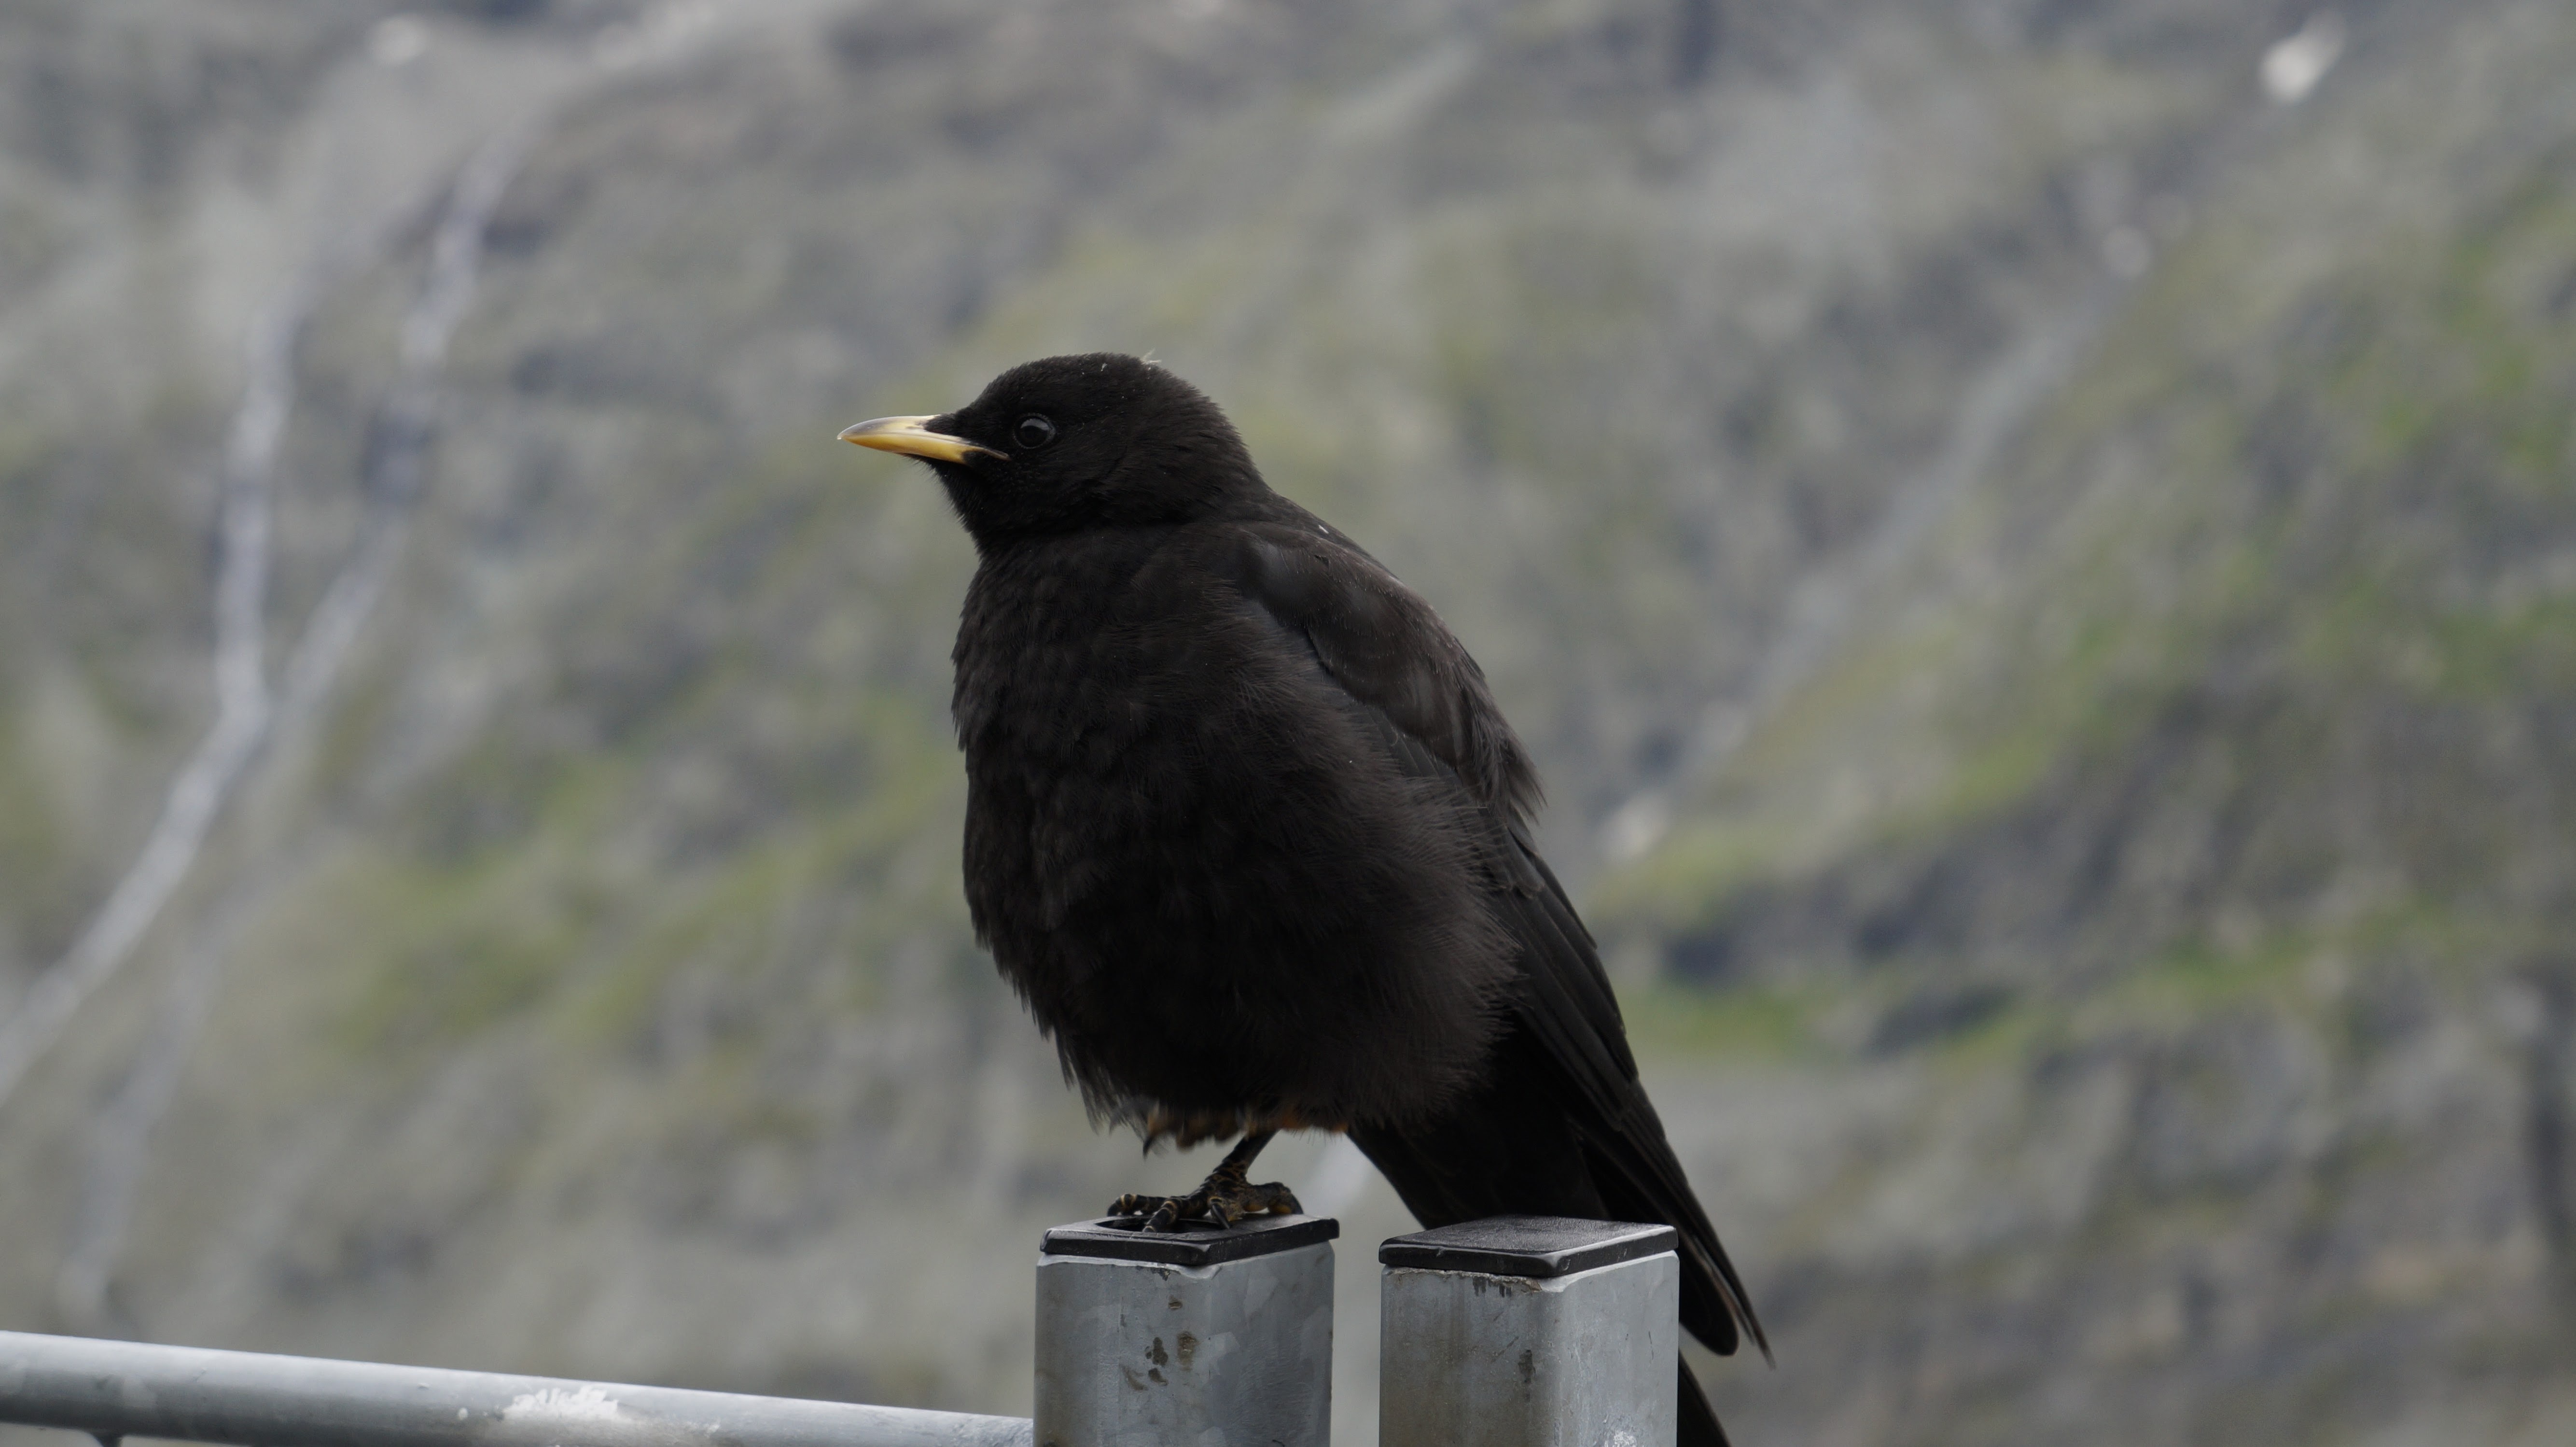
bird, nature, beak, vertebrate, blackbird, wildlife, fauna, american crow, cinclidae, perching bird, crow, emberizidae, rook, raven